Adolfo Kind

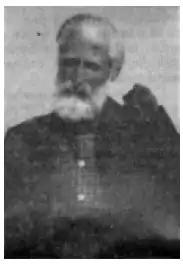
Adolfo Kind

Adolf respectively Adolfo Kind (16 September 1848 in Chur – 5 September 1907) was a Swiss chemical engineer and one of the fathers of Italian skiing.